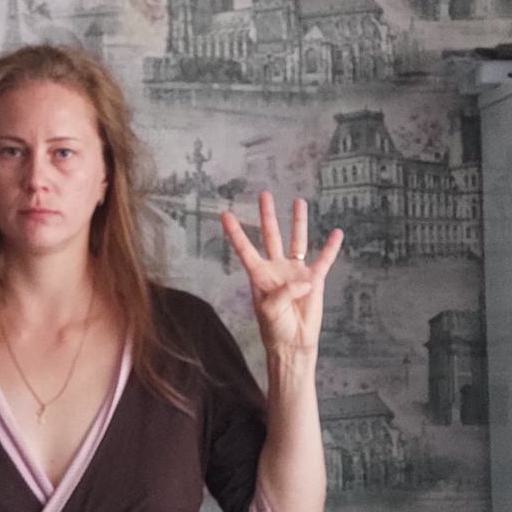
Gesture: four